Western India Automobile Association

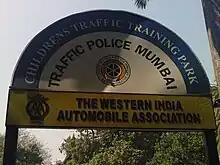
Children's Traffic Training Park, Mumbai, jointly by Mumbai traffic police and WIAA

The Western India Automobile Association (WIAA) was founded in 1919 and is one of the largest motoring organisations in Asia with over 108,000 members. The head office is located in Mumbai with branches in Ahmedabad, Pune, Nagpur, Jaipur and Goa. The association has reciprocal service arrangements with automobile associations and clubs all over the world.